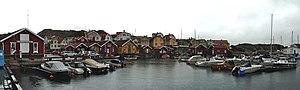
Hälleviksstrand est une localité suédoise de la commune d'Orust, située sur les rives du Skagerrak à environ 70 kilomètres au nord de Göteborg. C'est un village de pêcheurs, avec une population de 214 habitants en 2010.